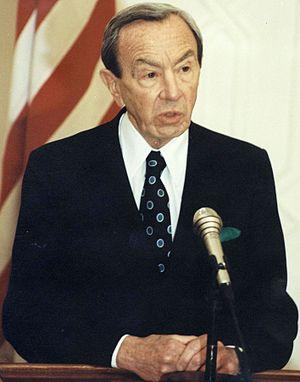
Warren Minor Christopher, né le 27 octobre 1925 à Scranton et mort le 18 mars 2011 à Los Angeles, est un diplomate et homme politique américain. Membre du Parti démocrate, il est secrétaire d'État entre 1993 et 1997 dans l'administration du président Bill Clinton.